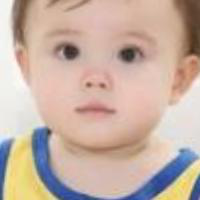
Age group: age 01-10